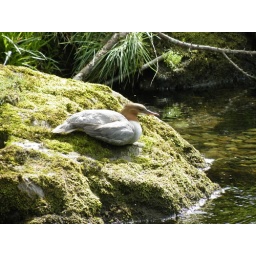
This female goosander was on a river in the lake district.